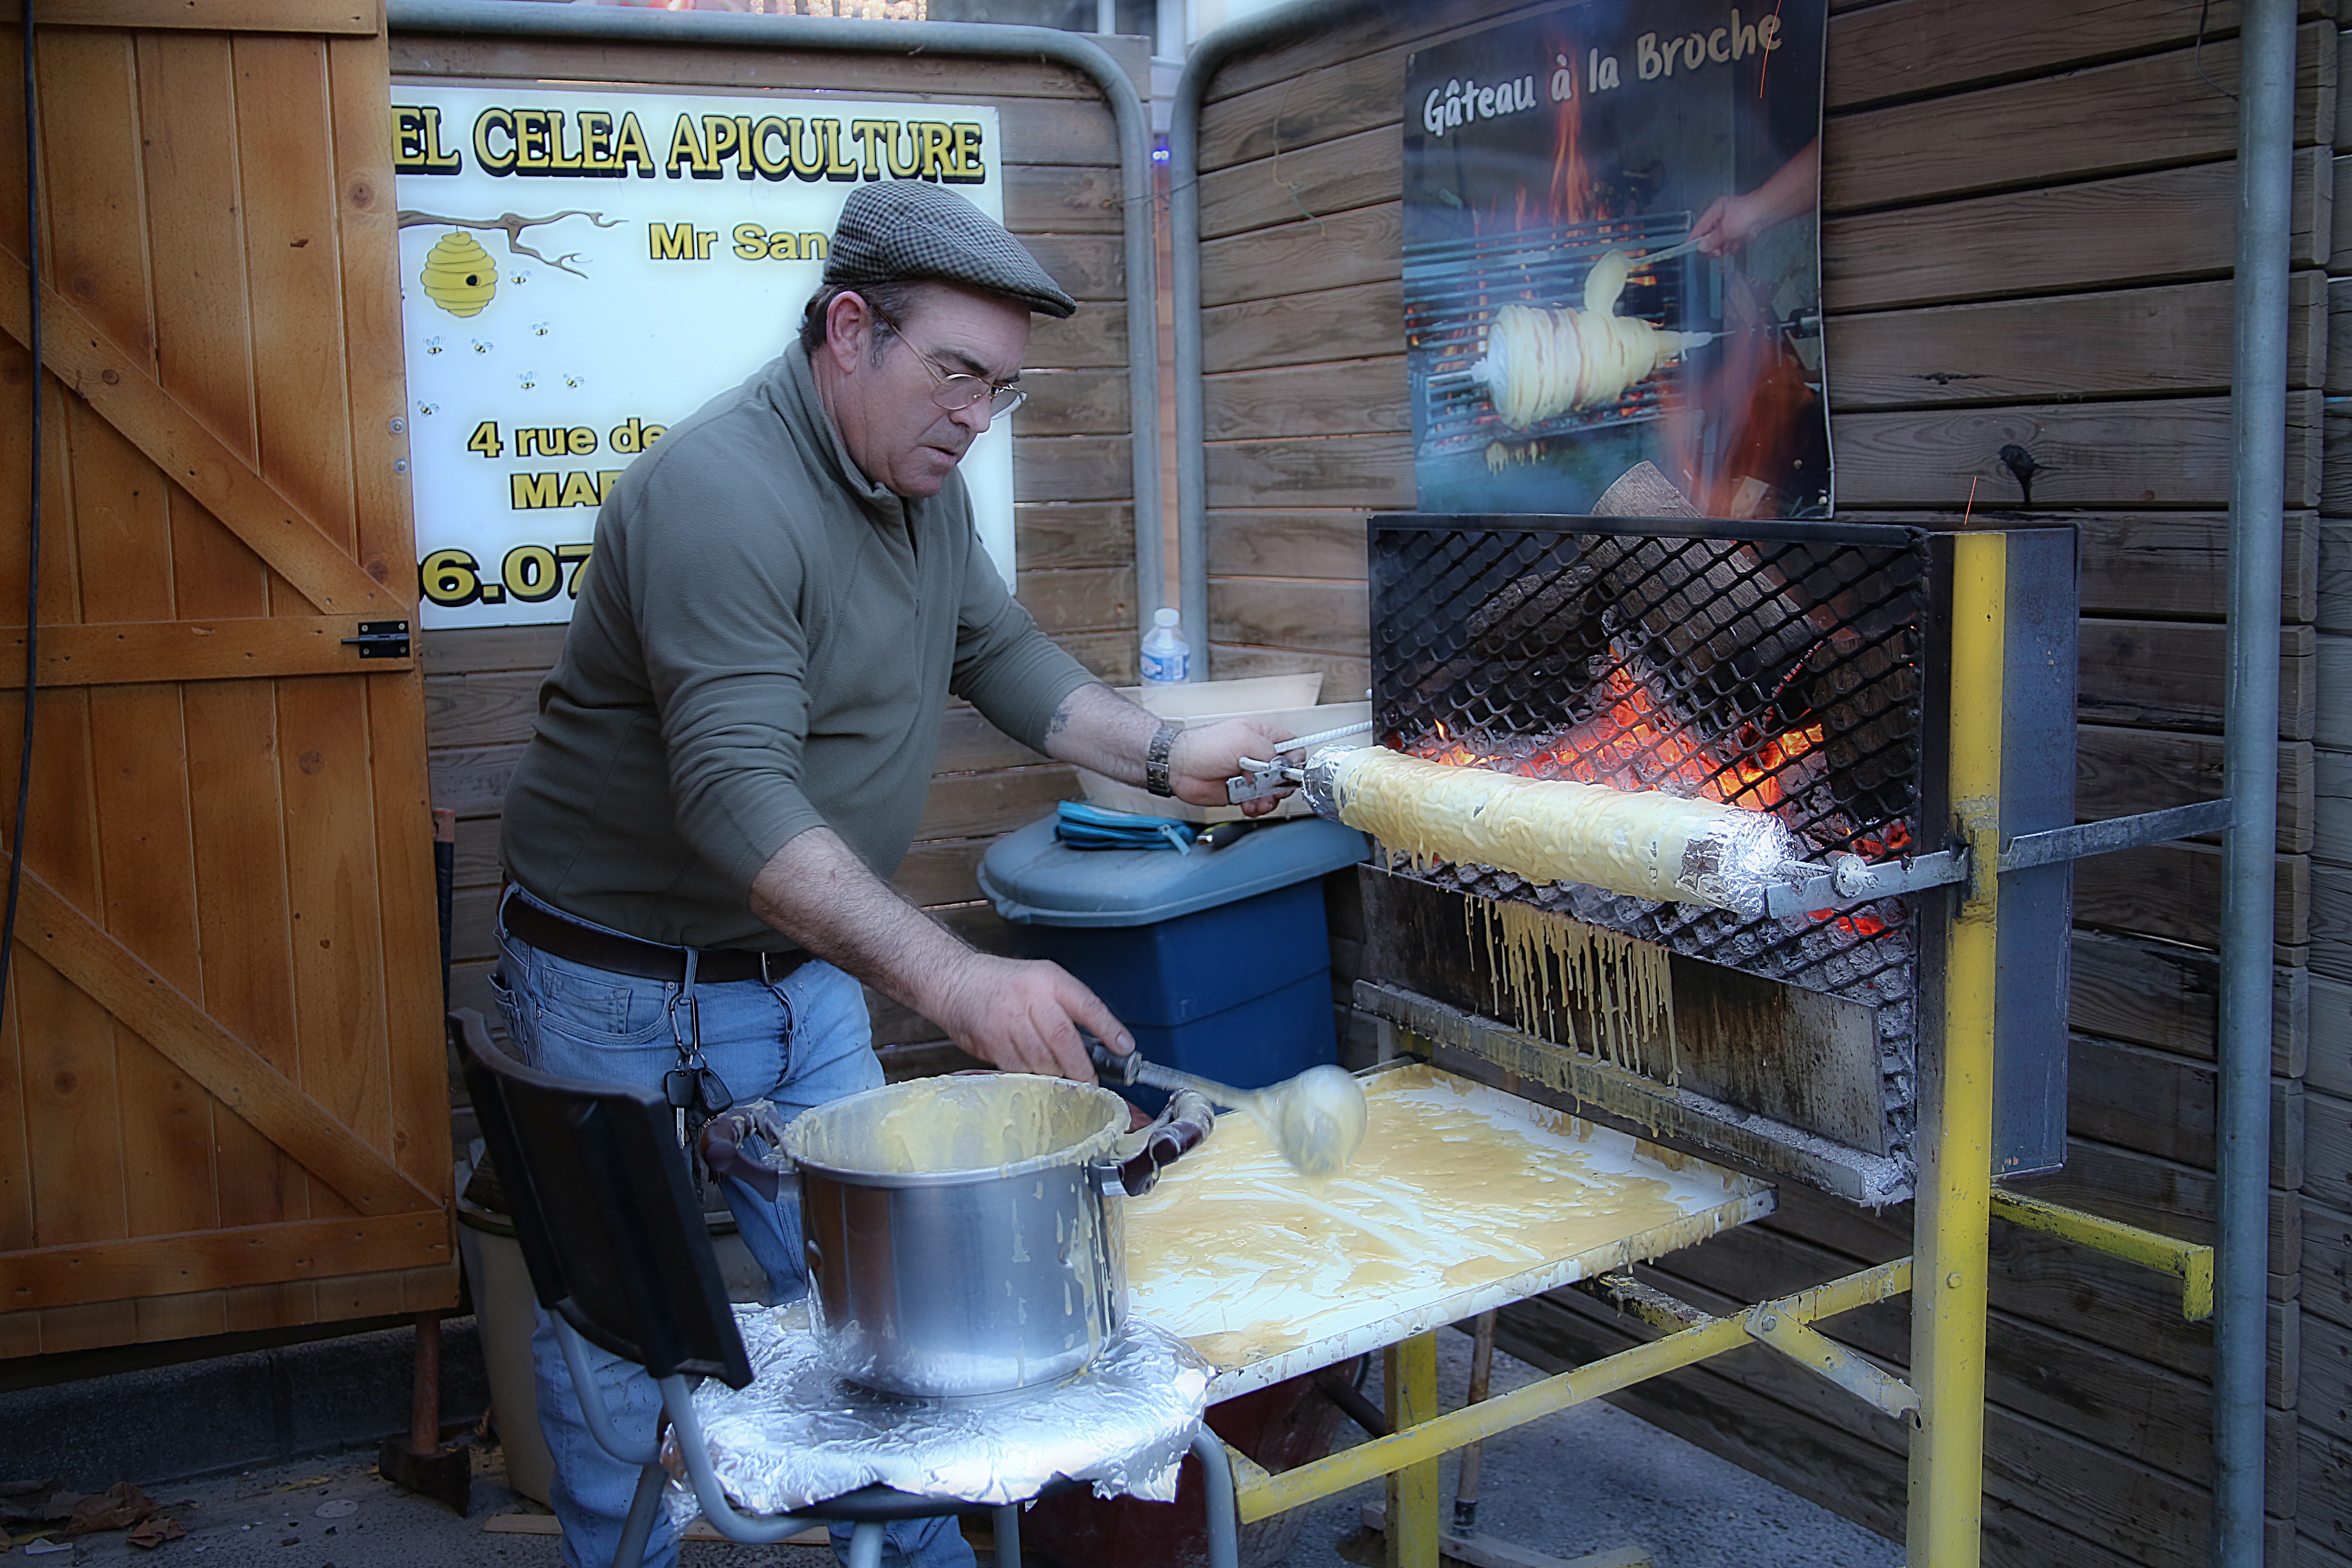
man, person, food, vendor, cooking, kitchen, cake, hot, fair, hard working